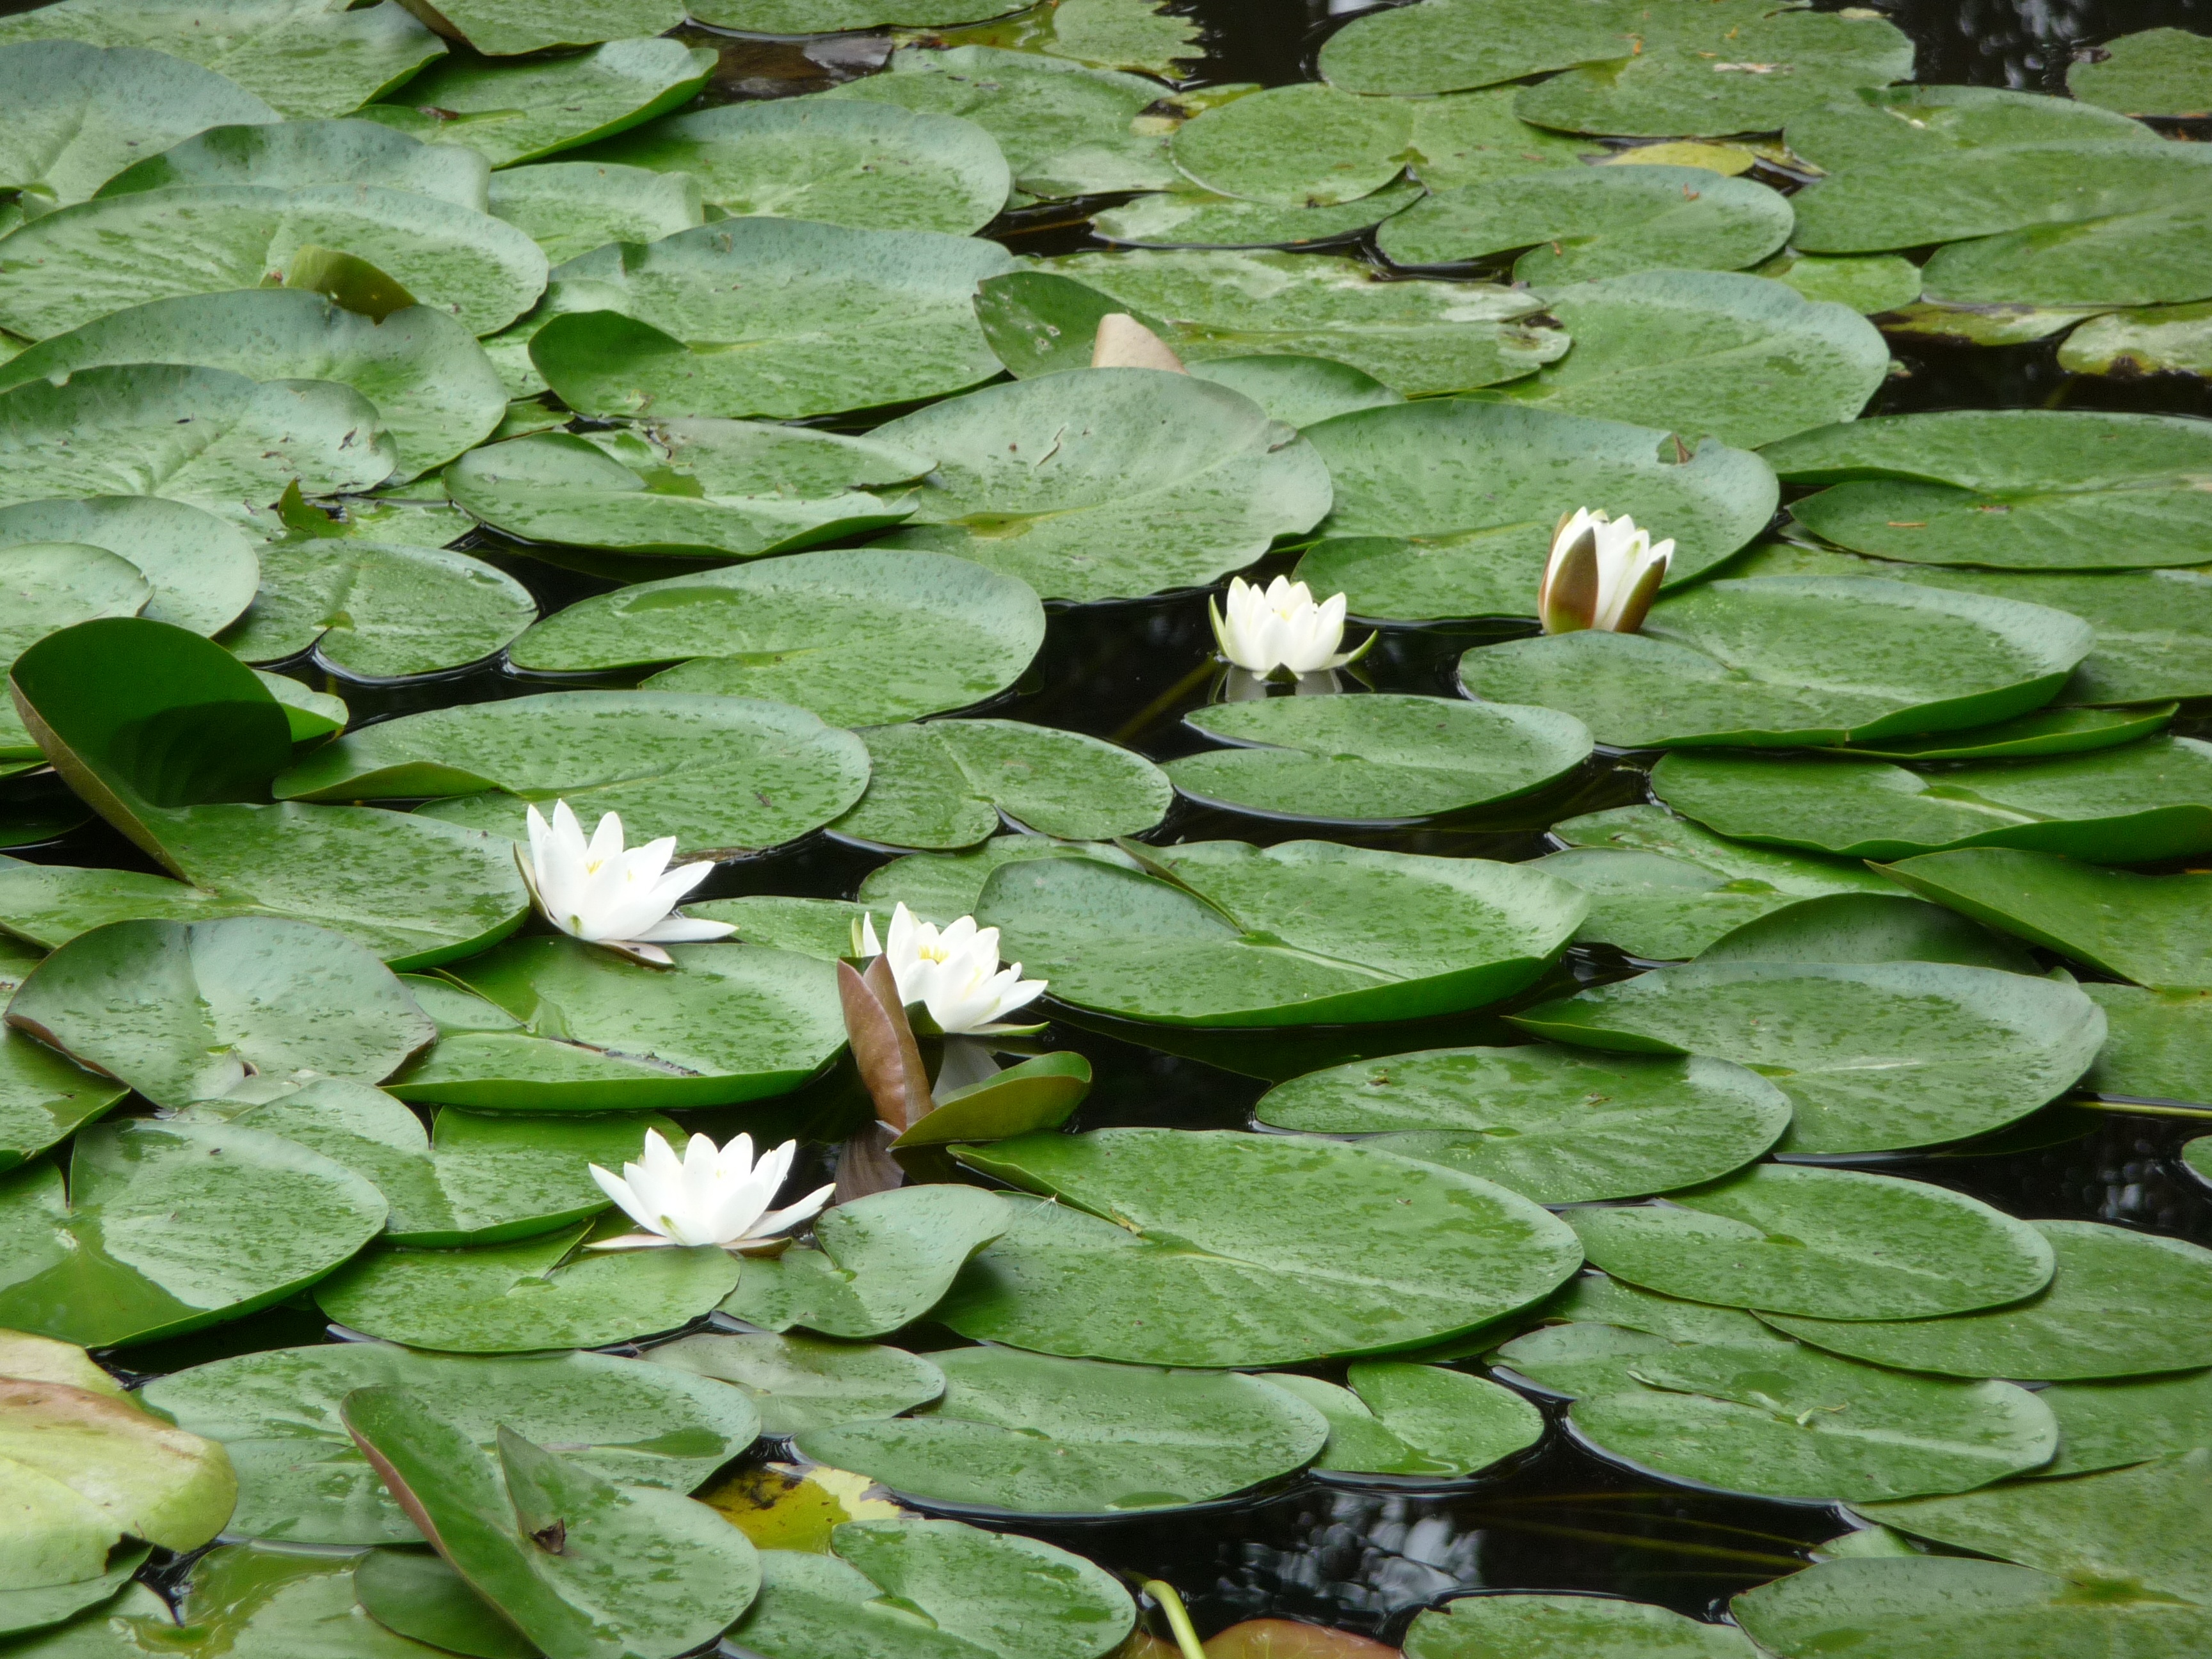
water, nature, outdoor, blossom, plant, white, lawn, leaf, flower, petal, bloom, lake, summer, floral, pond, green, produce, natural, botany, aquatic, garden, aquatic plant, flora, botanical, lily pad, shrub, groundcover, waterlily, arum, flowering plant, annual plant, land plant, violet family